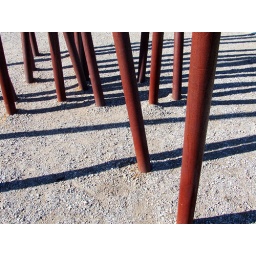
This sculpture is a bunch of red poles stuck in the ground at different and exciting angles.